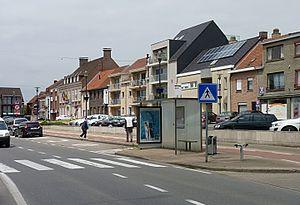
La place de Rekkem, Belgique.
Rekkem est une section de la ville belge de Menin, en province de Flandre-Occidentale. Jusqu'en 1977, c'était une commune à part entière. Elle se nomme Retchème en picard. On trouve parfois les noms francophones de Reckem, Recheim et Rechem. En 1173, le village s`appelait encore Reckeham, similaire à Reclinghem en Artois et à Rijkegem, qui furent fondés par le Viking Rikiwulf en 876.